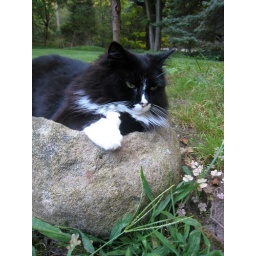
Relaxing in the bird bath